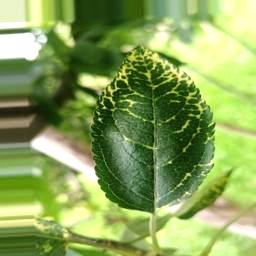
Label: Apple_Mosaic